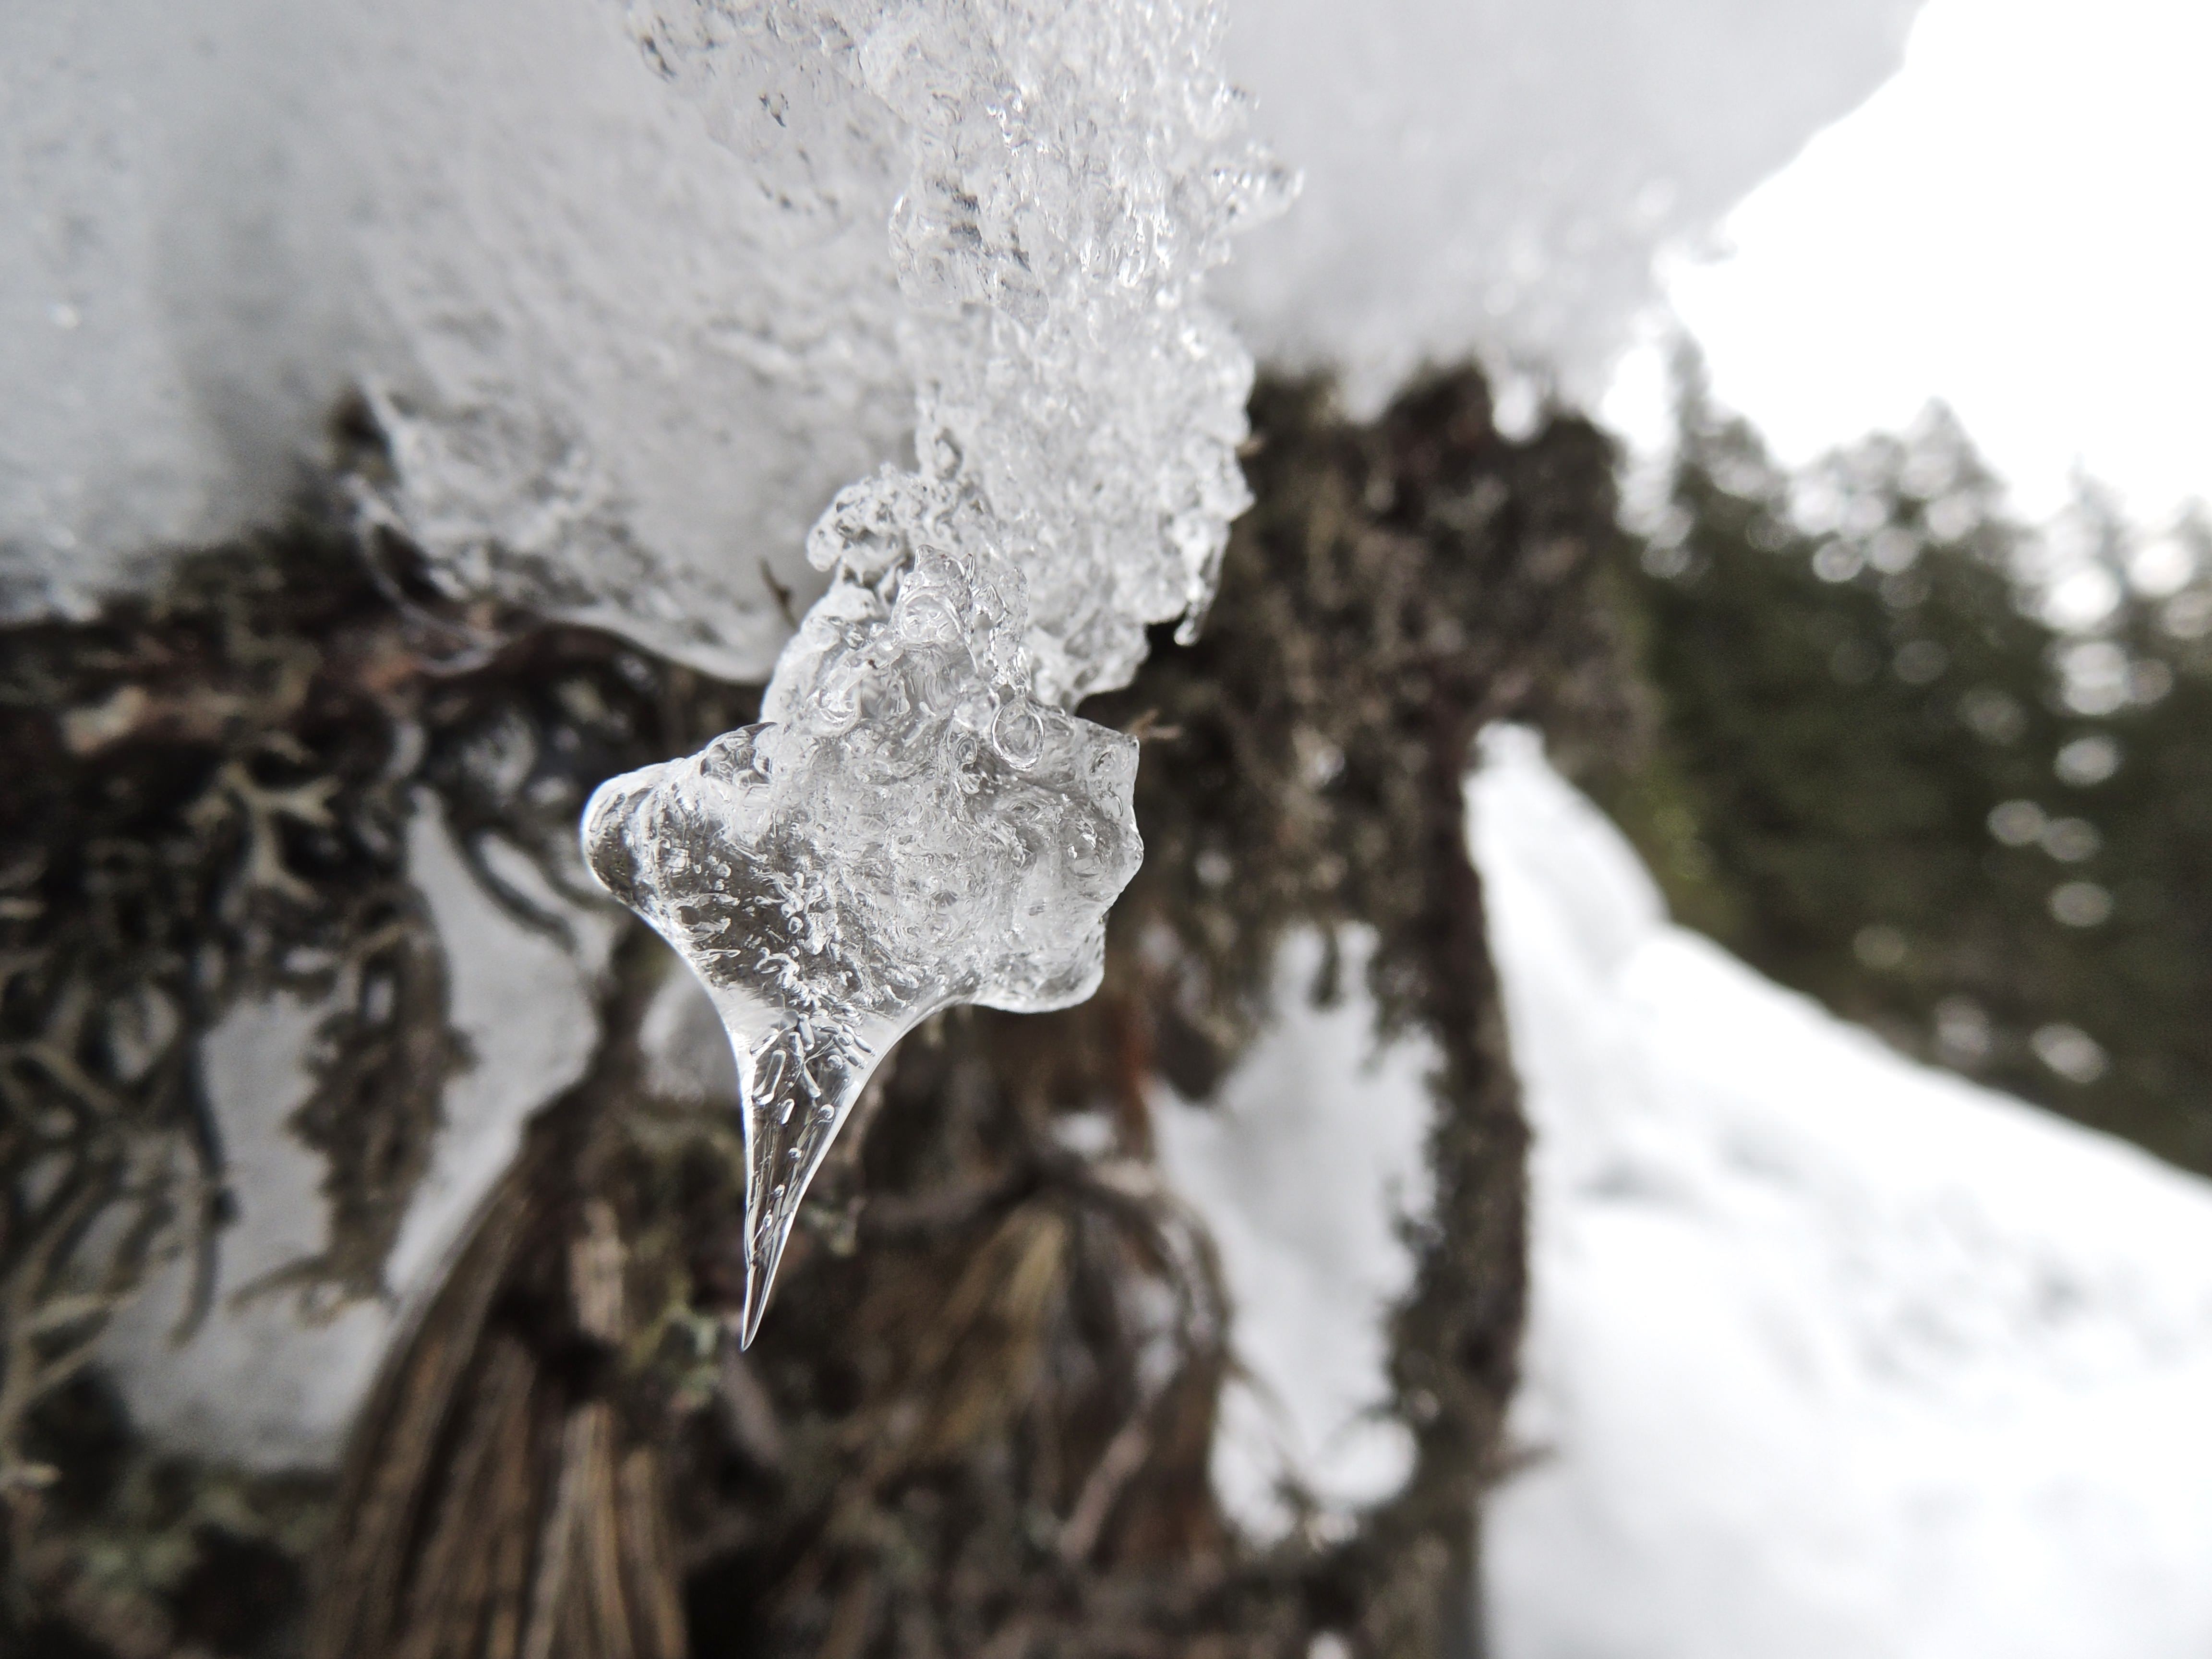
tree, water, branch, snow, cold, winter, leaf, frost, ice, weather, soil, frozen, season, icicle, freezing